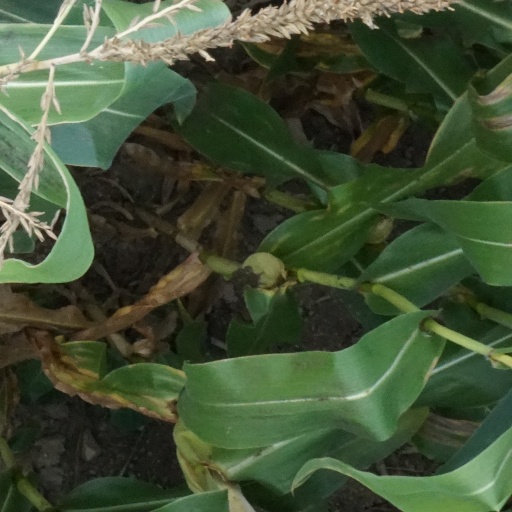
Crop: maize; corn